213 series

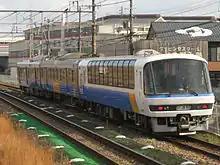
KuYa 212-1 U@tech, 2006

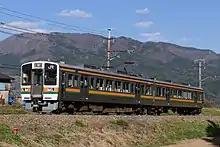
JR Central 213-5000 series

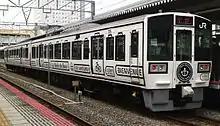
The 213-7000 series La Malle de Bois tourist train in April 2016

From spring 2016, a 213 series two-car set was modified to operate on sightseeing services in the Okayama area. The train is modified with bicycle spaces and seat approximately 52 passengers.